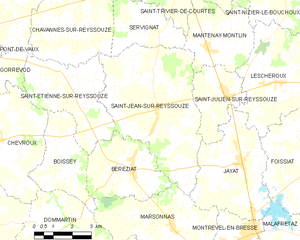
Carte des communes françaises: Saint-Jean-sur-Reyssouze